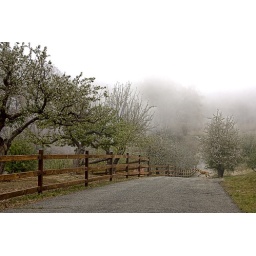
Palomar mountain country lane in the morning fog. The dog was a lucky addition.